Scioto Ordnance Plant

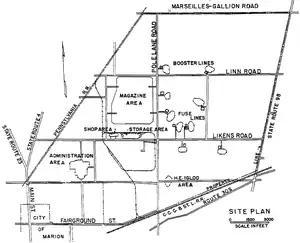
Map of former Scioto Ordnance Plant

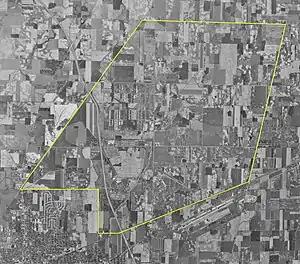
Scioto Ordnance Plant property line on 1973 air photo

The Scioto Ordnance Plant (SOP) was a munitions and incendiary bomb-making facility built in Marion County, Ohio, by the United States Army in 1942, and operated under lease by United States Rubber Company – most recently known as Uniroyal. The plant operated until 1945, when production wound down. Also built adjacent was the Marion Engineering Depot which was authorized in the summer of 1942. Land for the plant was taken in Grand Prairie, Scott, Clairdon and Marion Townships in an area covering .